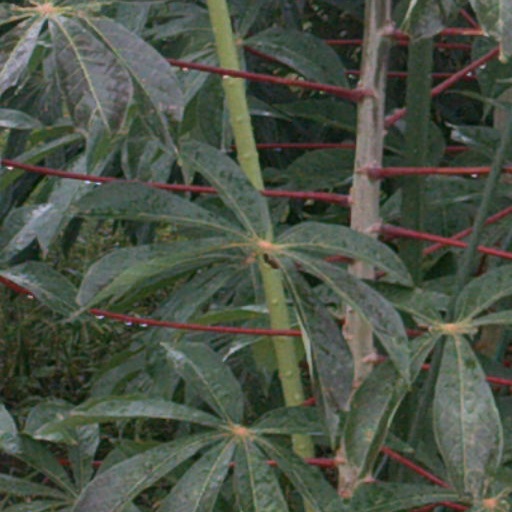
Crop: cassava